Alberto Diaspro

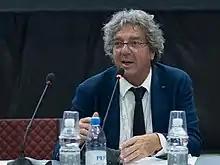
Alberto Diaspro, 2017

Alberto Diaspro (born April 7, 1959, in Genoa, Italy) is an Italian scientist. He received his doctoral degree in electronic engineering from the university of Genoa, Italy, in 1983. He is full professor in applied physics at university of Genoa. He is research director of Nanoscopy Italian Institute of Technology. Alberto Diaspro is President of the Italian biophysical society SIBPA. In 2022 he got the Gregorio Weber Award for excellence in fluorescence.